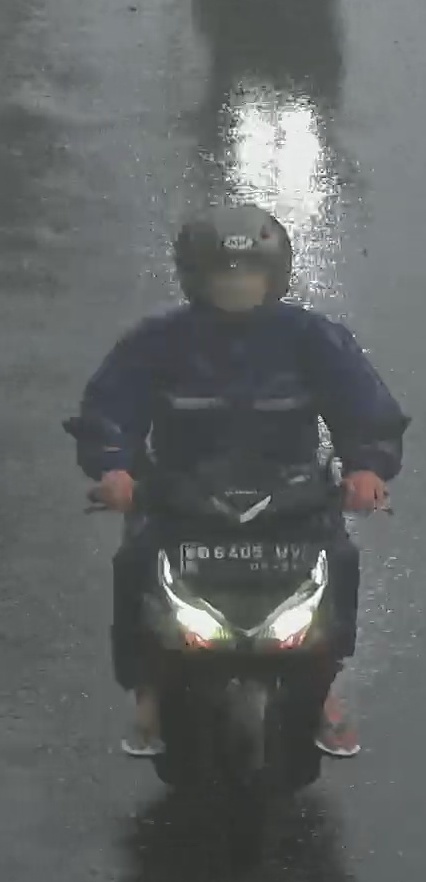
person-with-helmet: 1
person-without-helmet: 0